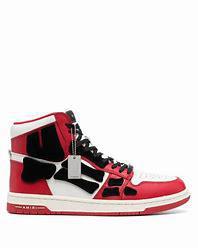
Brand: Amiri
Model: Skel Top